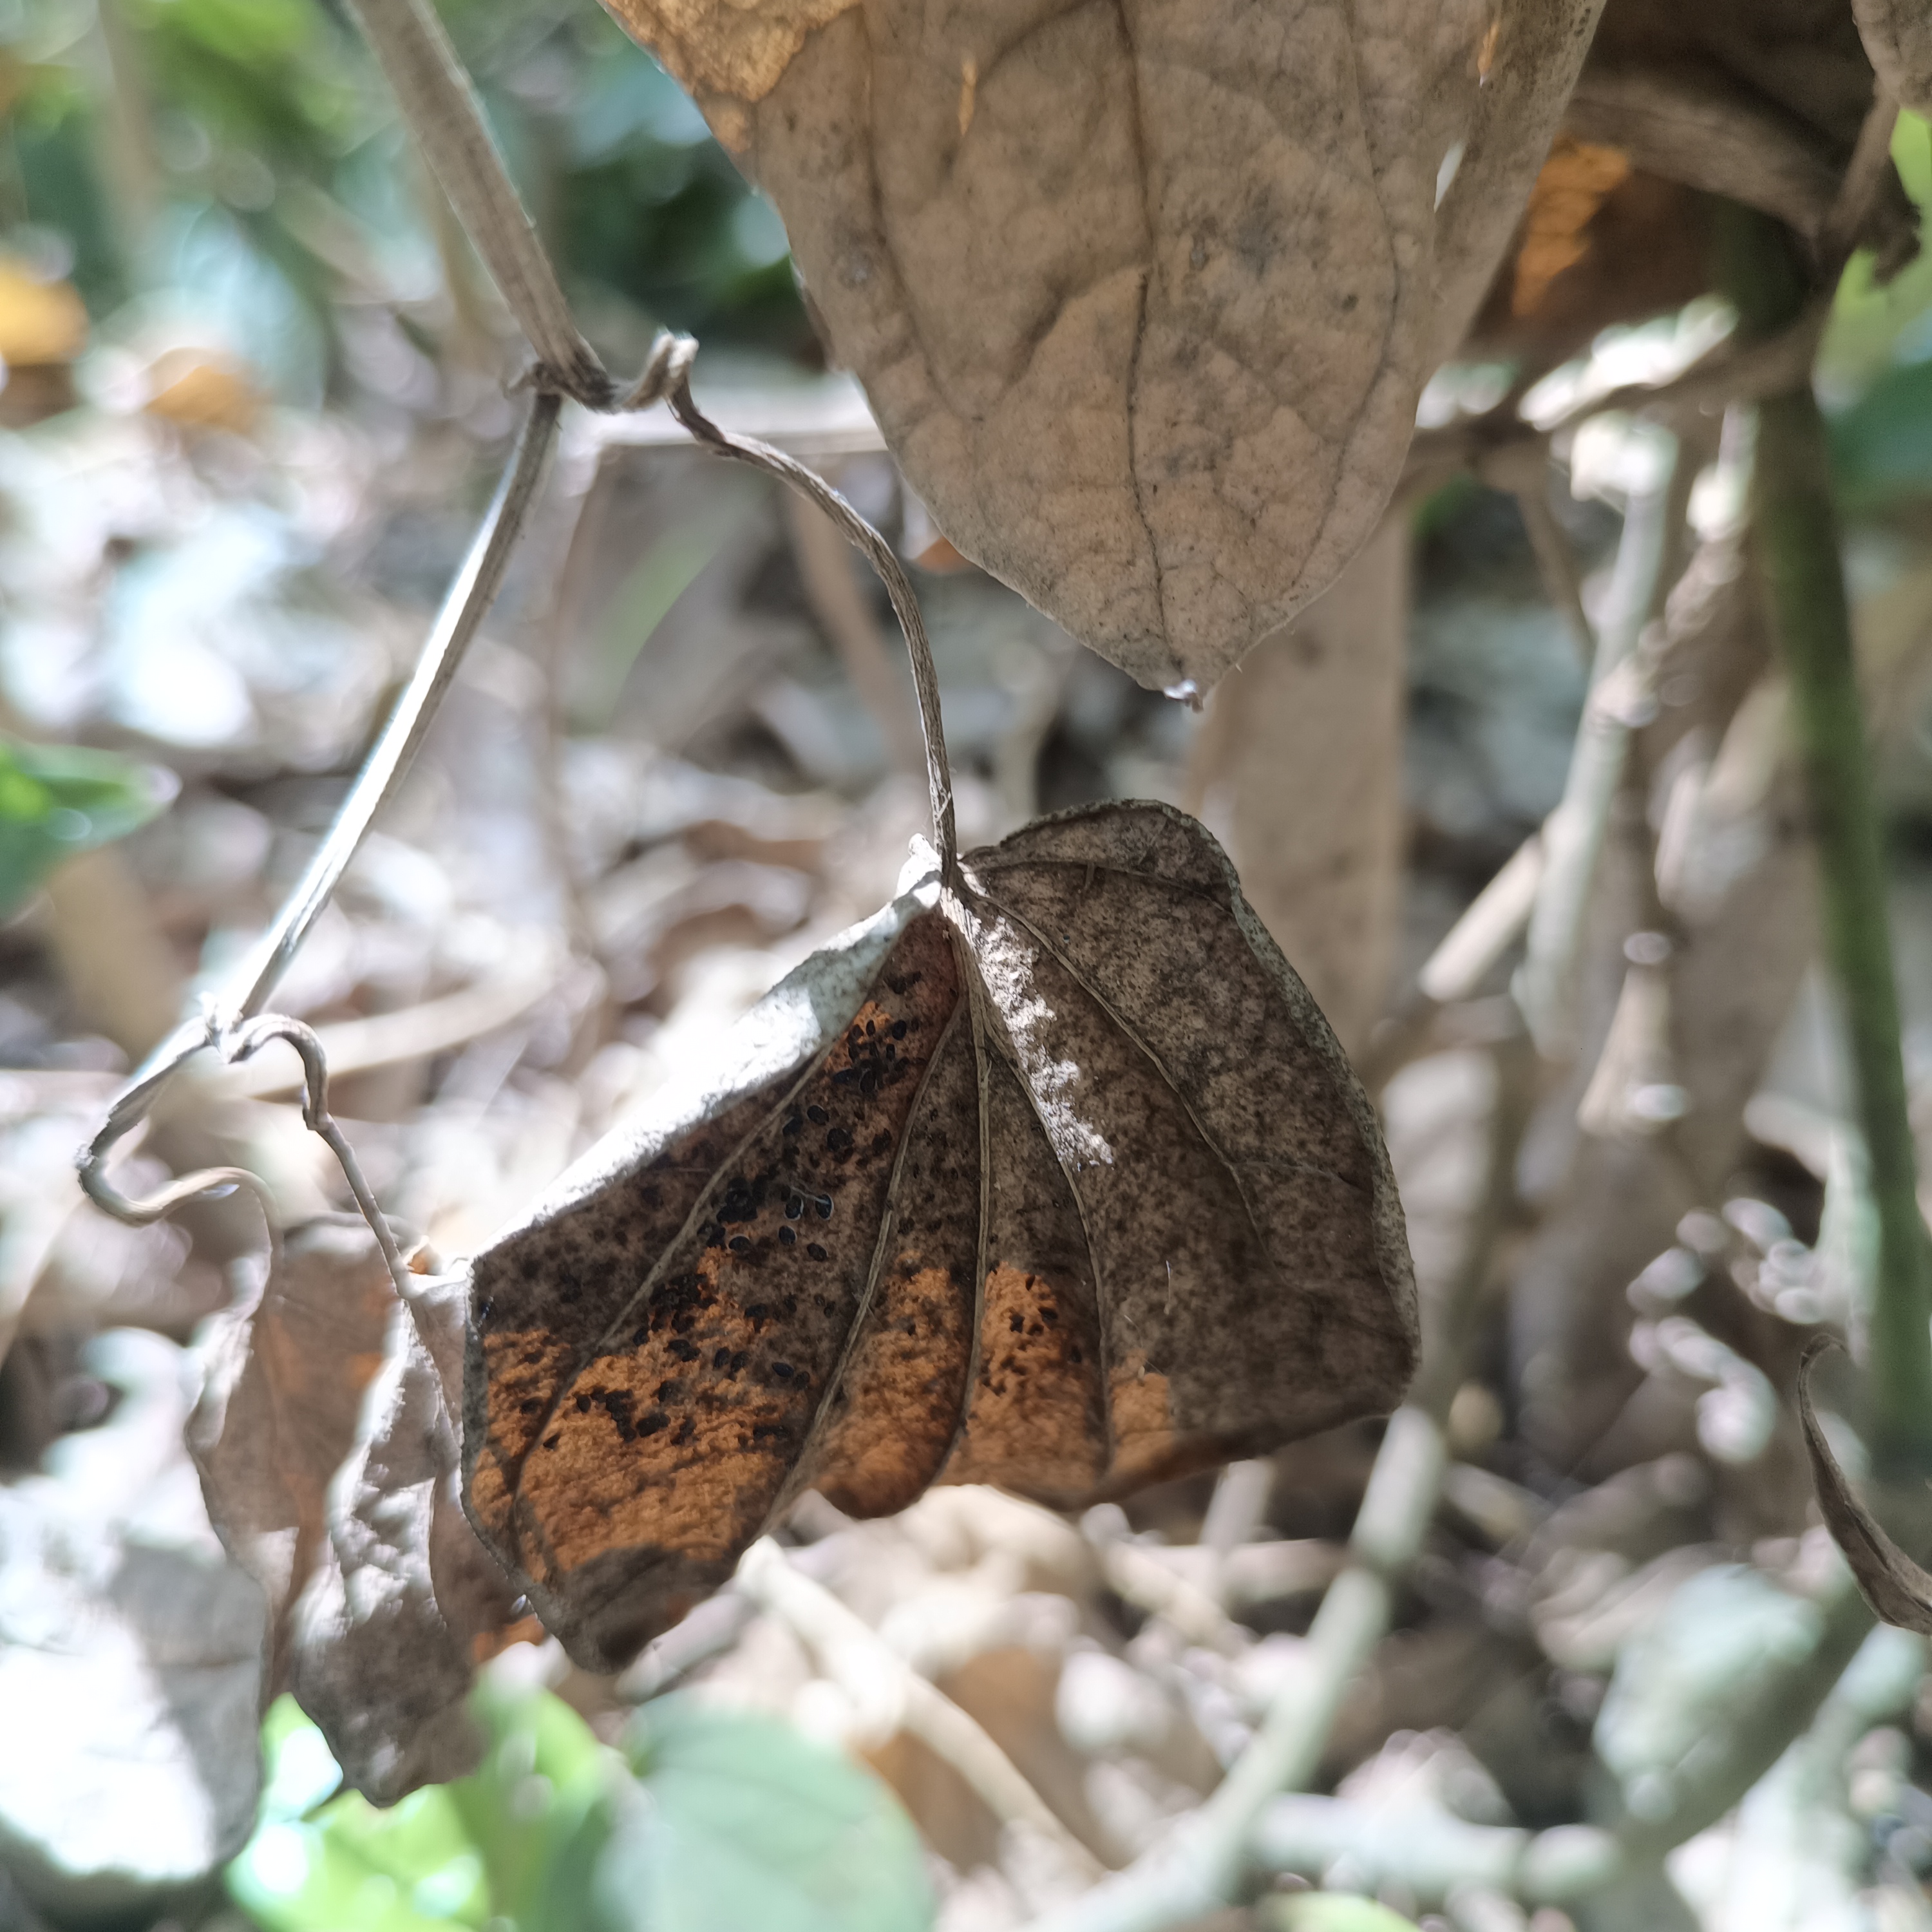
Label: Dried